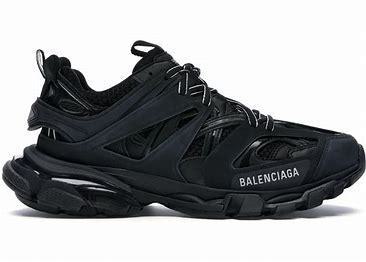
Brand: Balenciaga
Model: Track 2